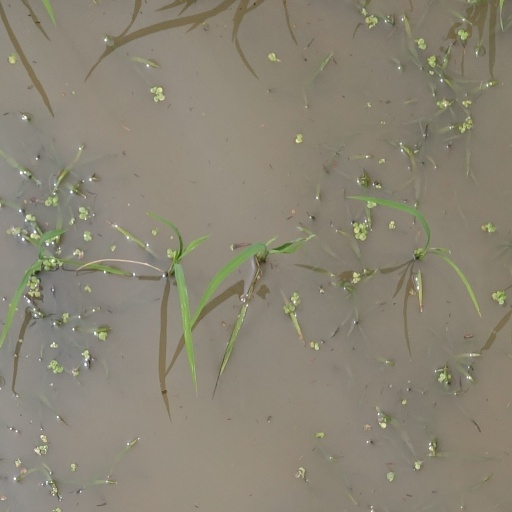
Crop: rice